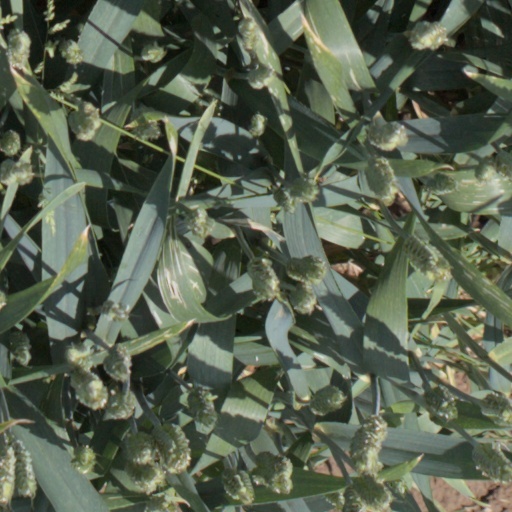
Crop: wheat